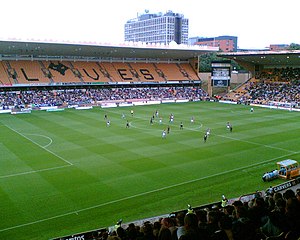
Molineux Stadium
Molineux Stadium
Molineux Stadium er et fodboldstadion i Wolverhampton i England, der er hjemmebane for Premier League-klubben Wolverhampton Wanderers Stadionet har plads til 28.525 tilskuere, og alle pladser er siddepladser. Det blev indviet i år 1889, men har flere gange siden gennemgået renoveringer, der har givet stadionet sit nuværende udseende.